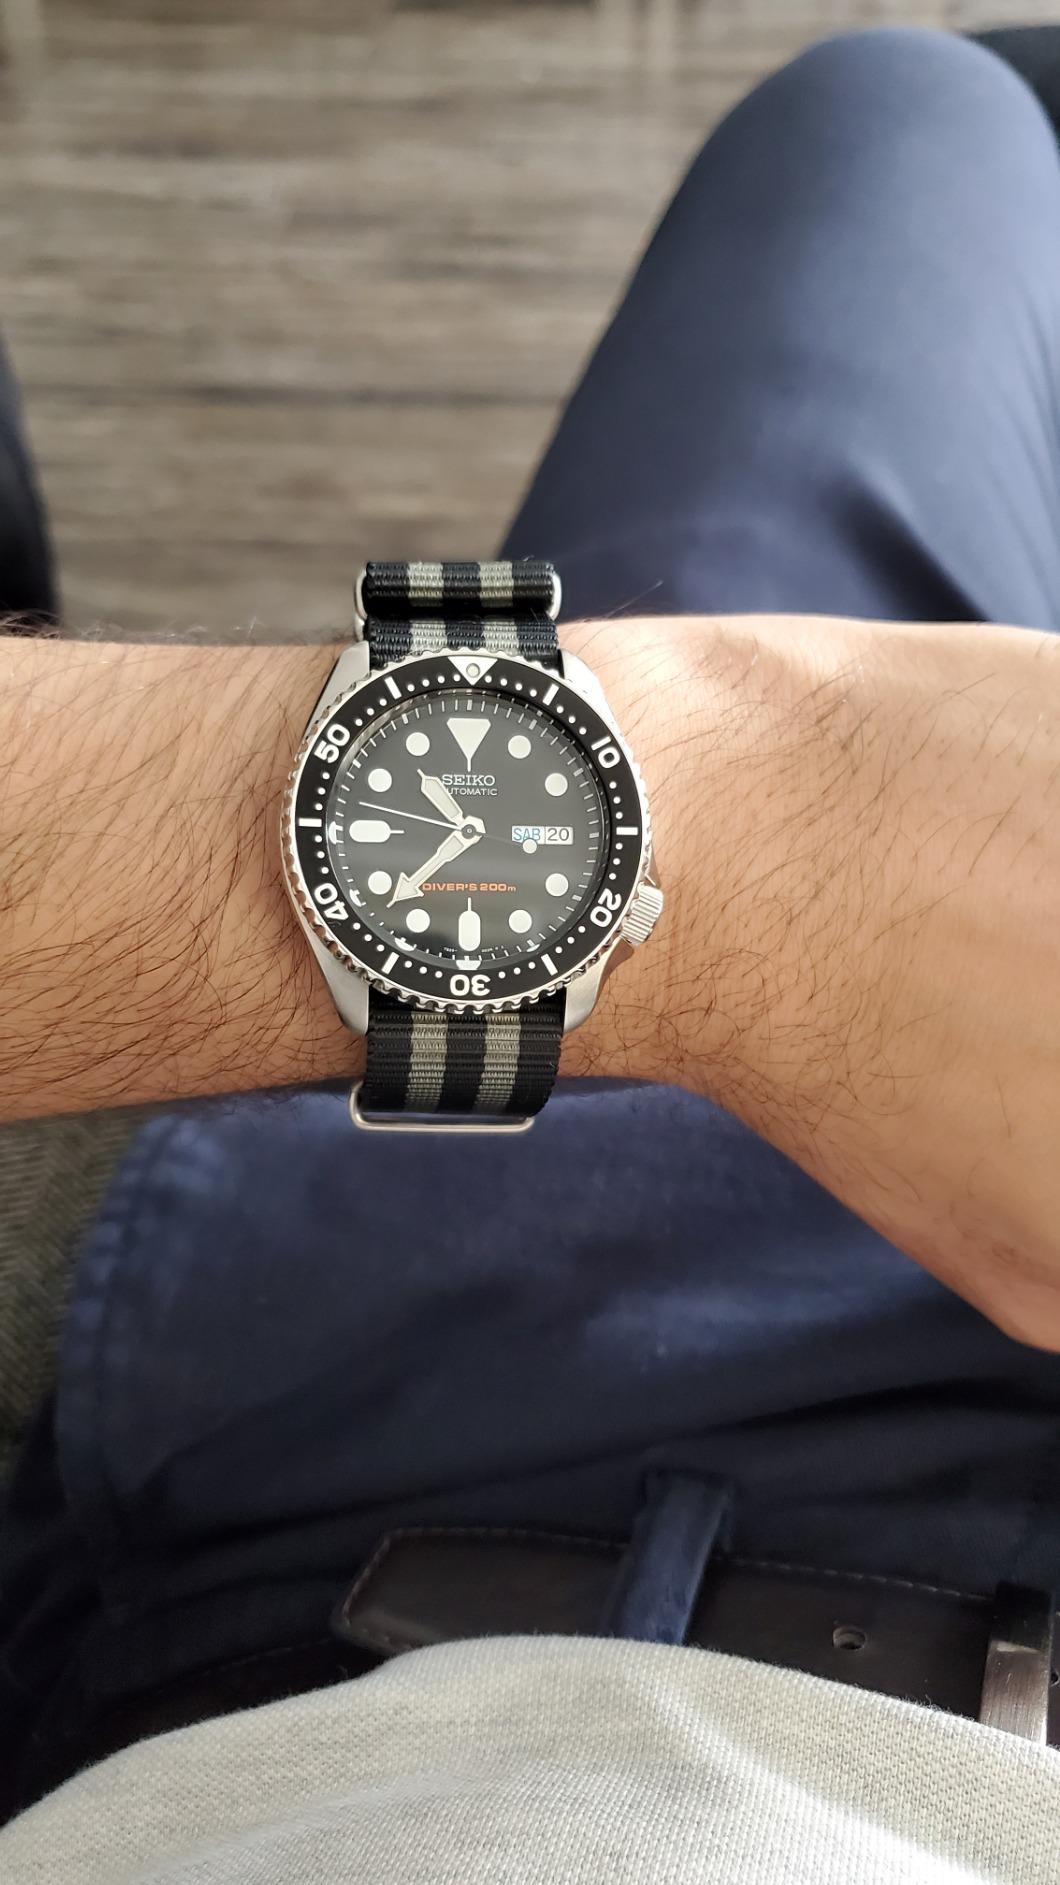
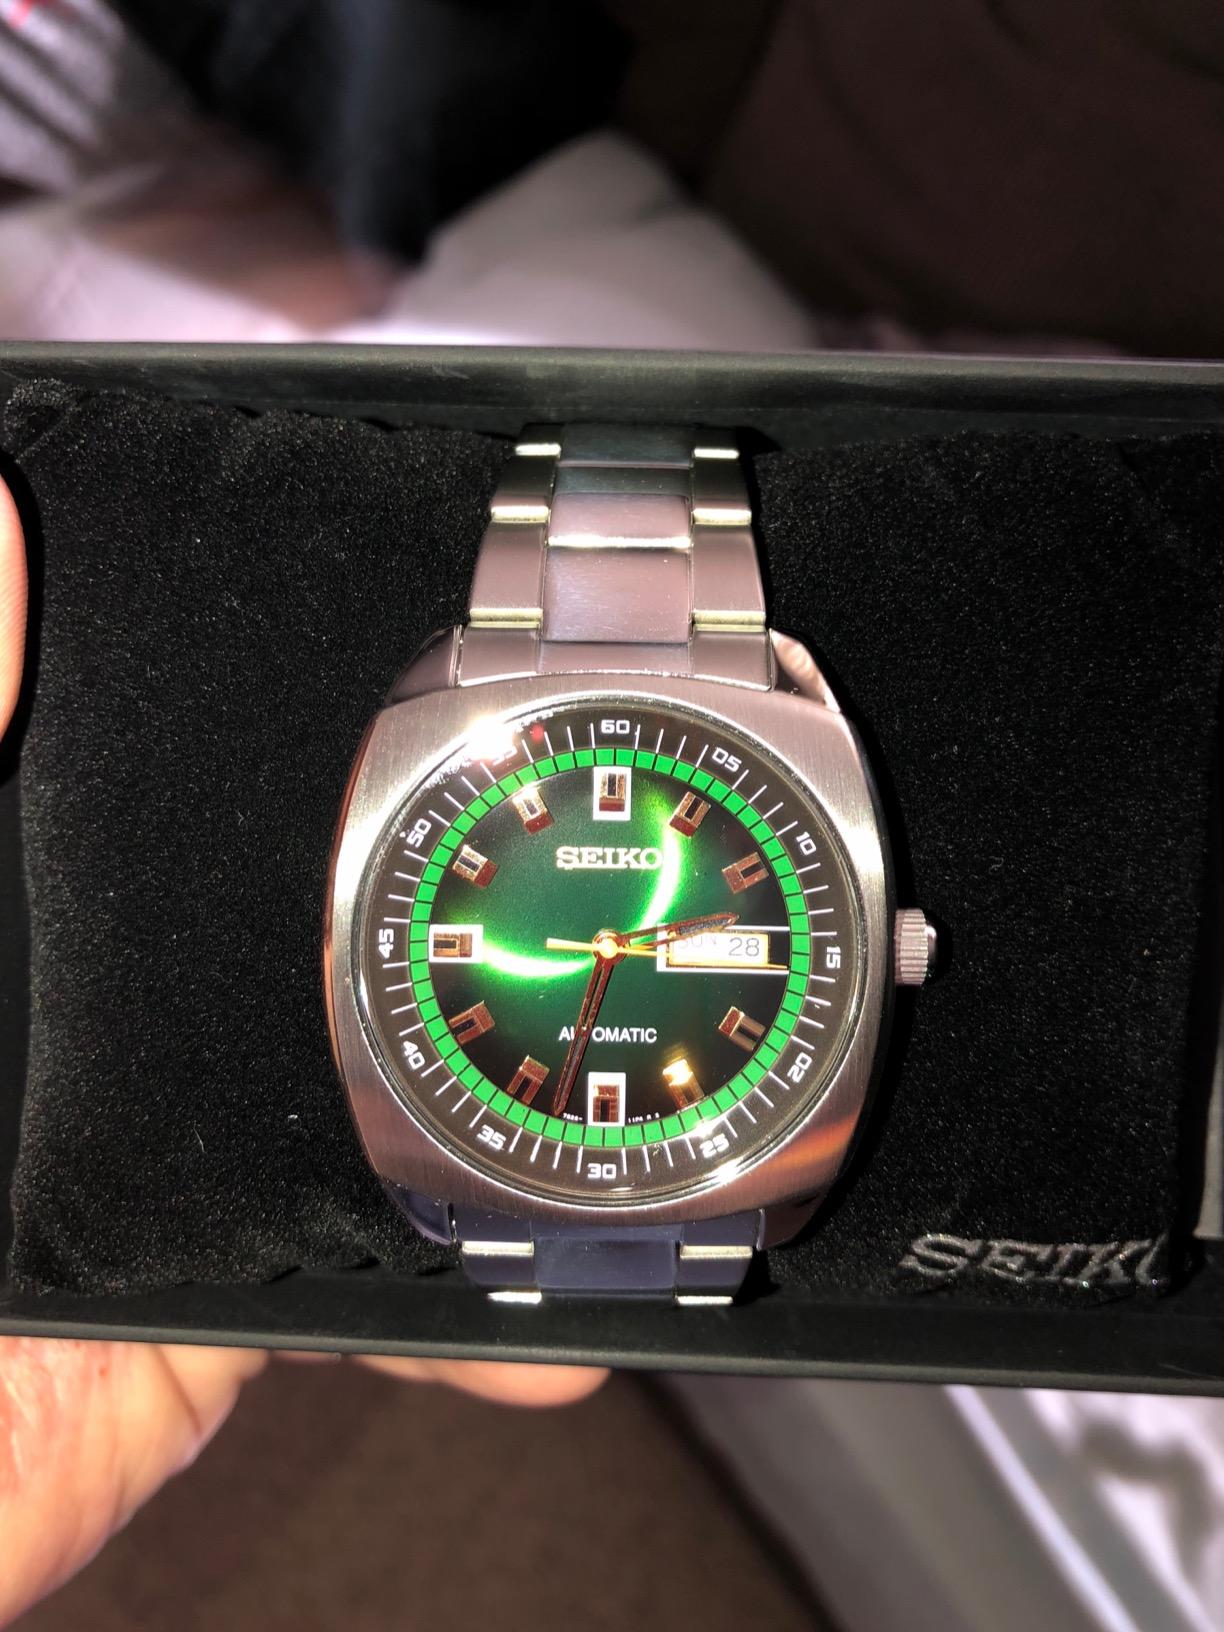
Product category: accessories_watch
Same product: no